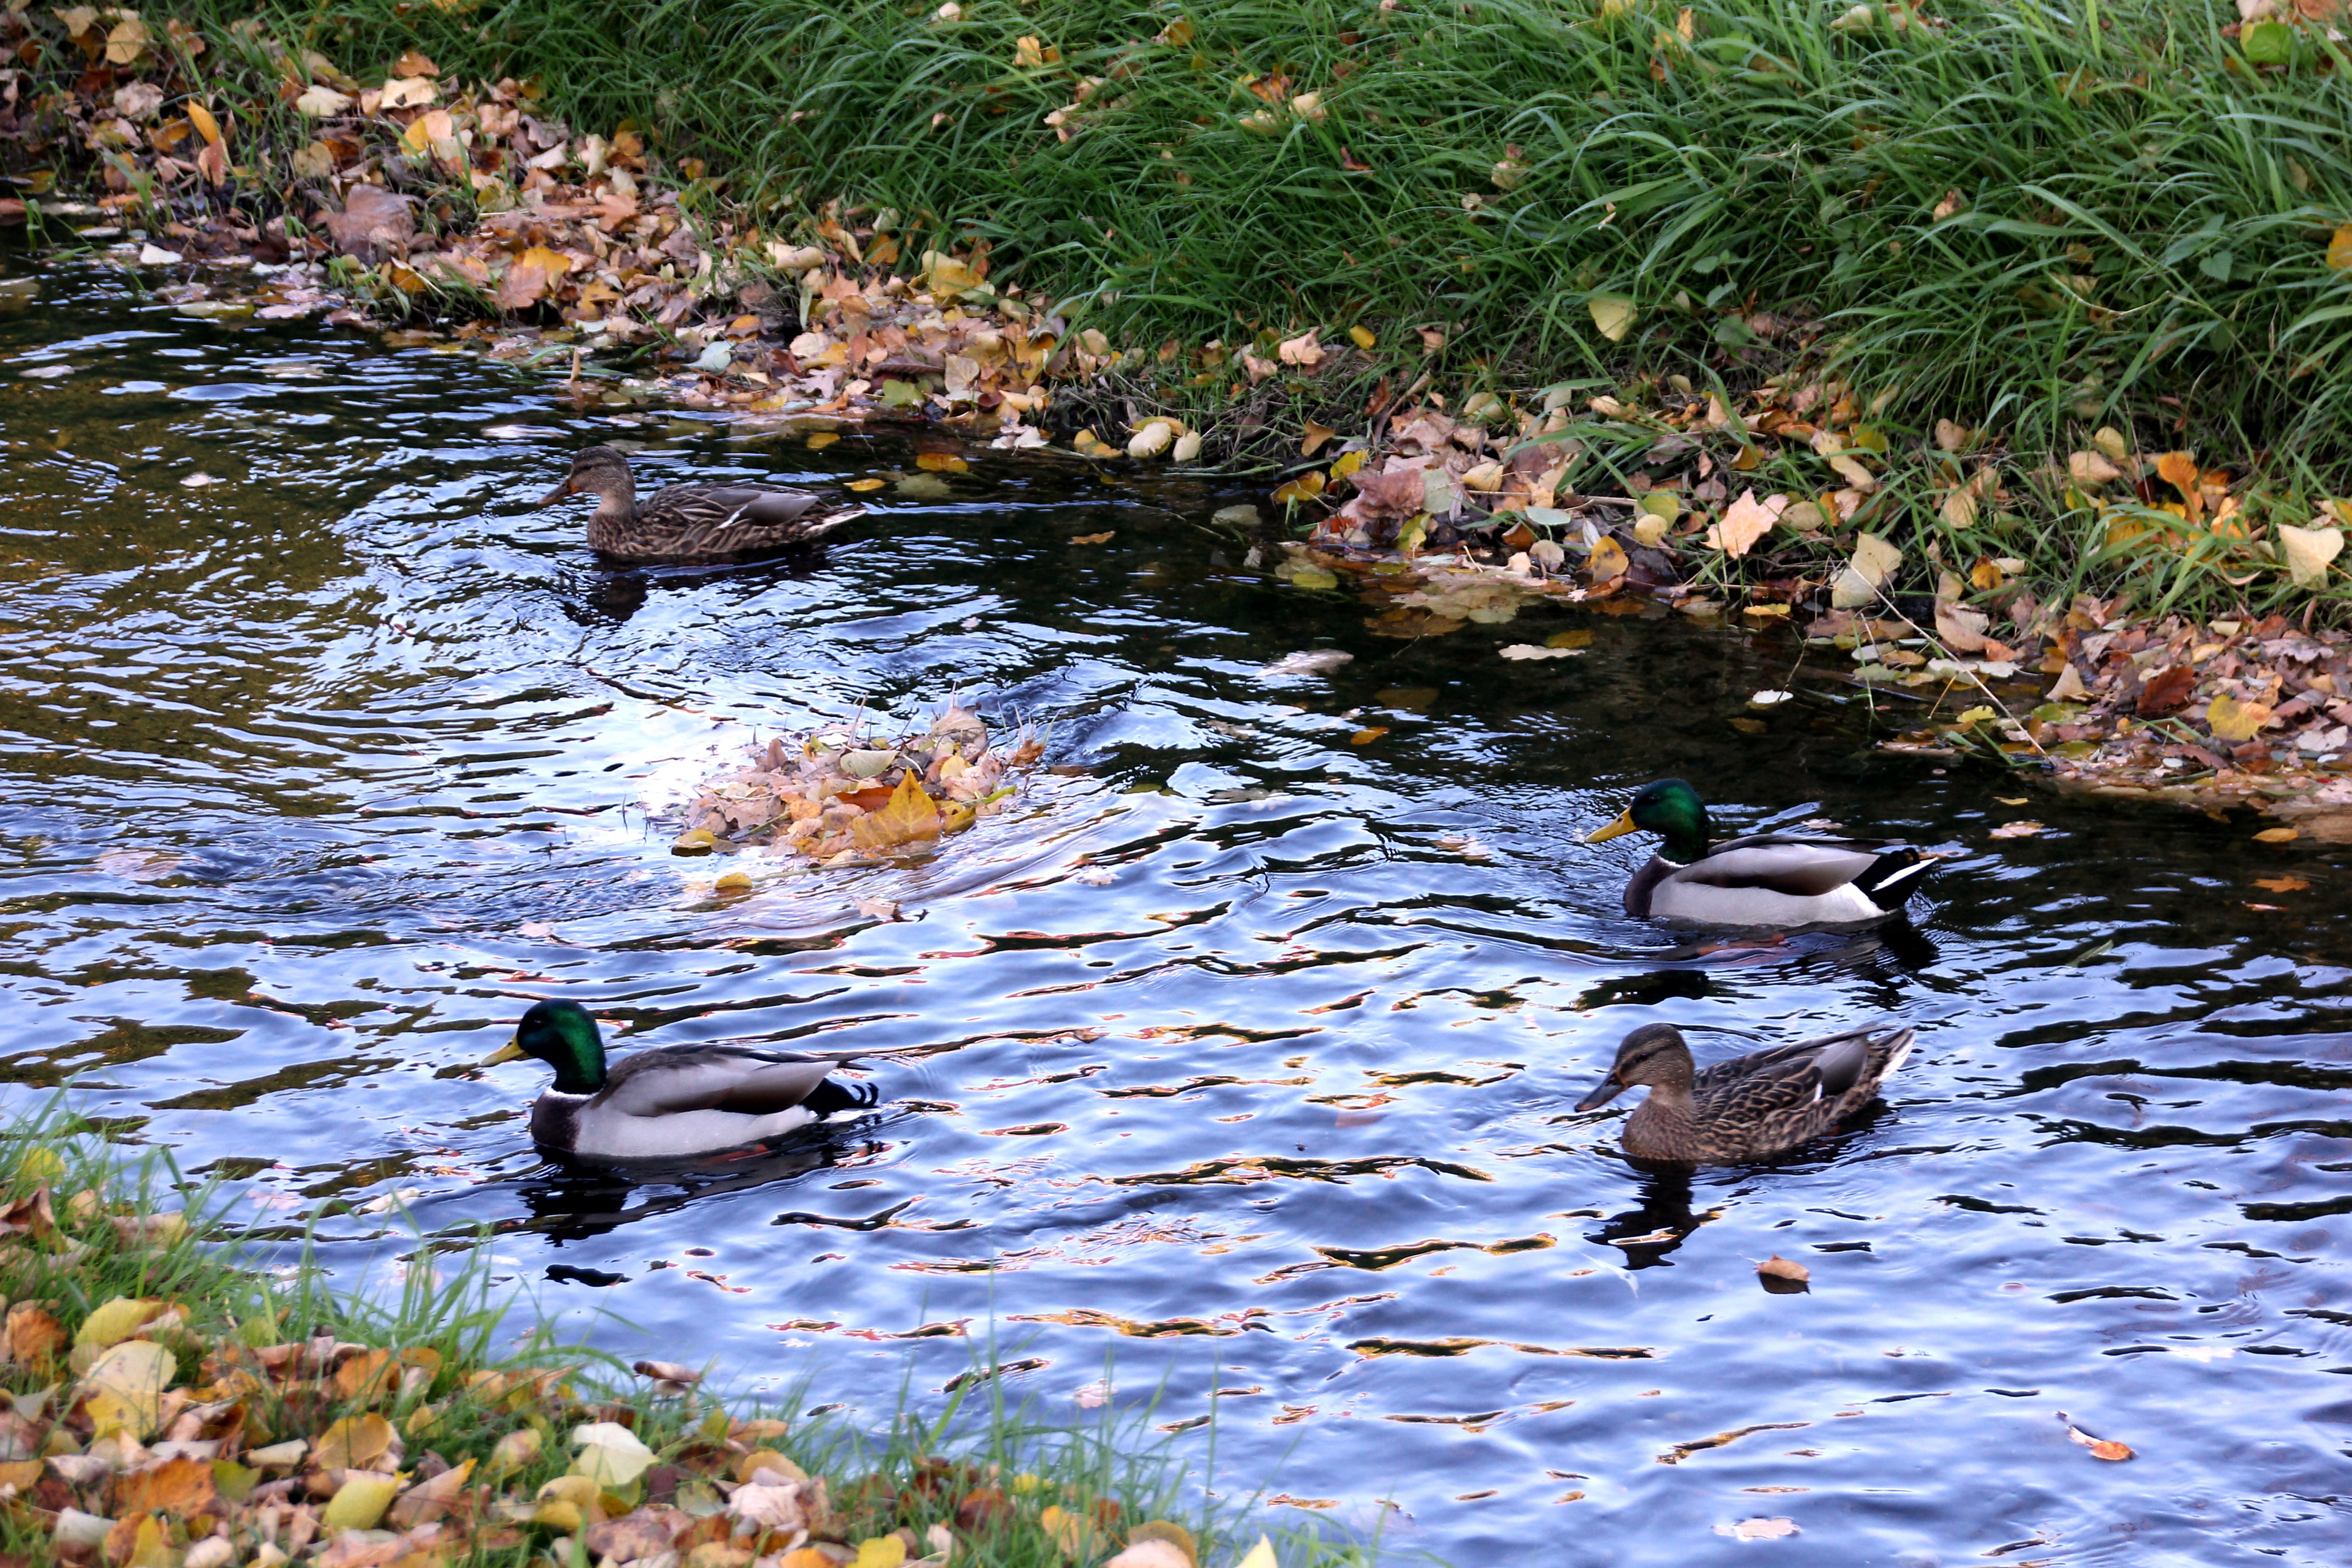
water, creek, bird, flower, river, pond, wildlife, stream, autumn, couple, body of water, duck, ducks, waterfowl, water bird, watercourse, village creek, fish pond, duck pairs